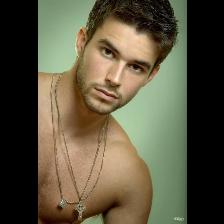
Label: Human